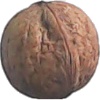
Label: walnut